Matt Baxter

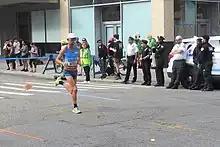
2022 New York Marathon

Matt Baxter (born 6 August 1994) is a New Zealand long-distance runner.